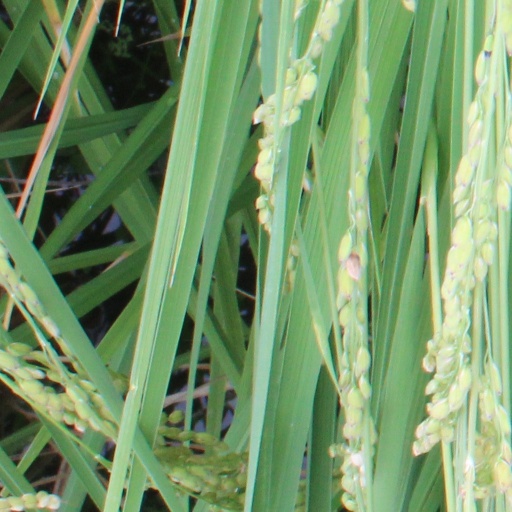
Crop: rice